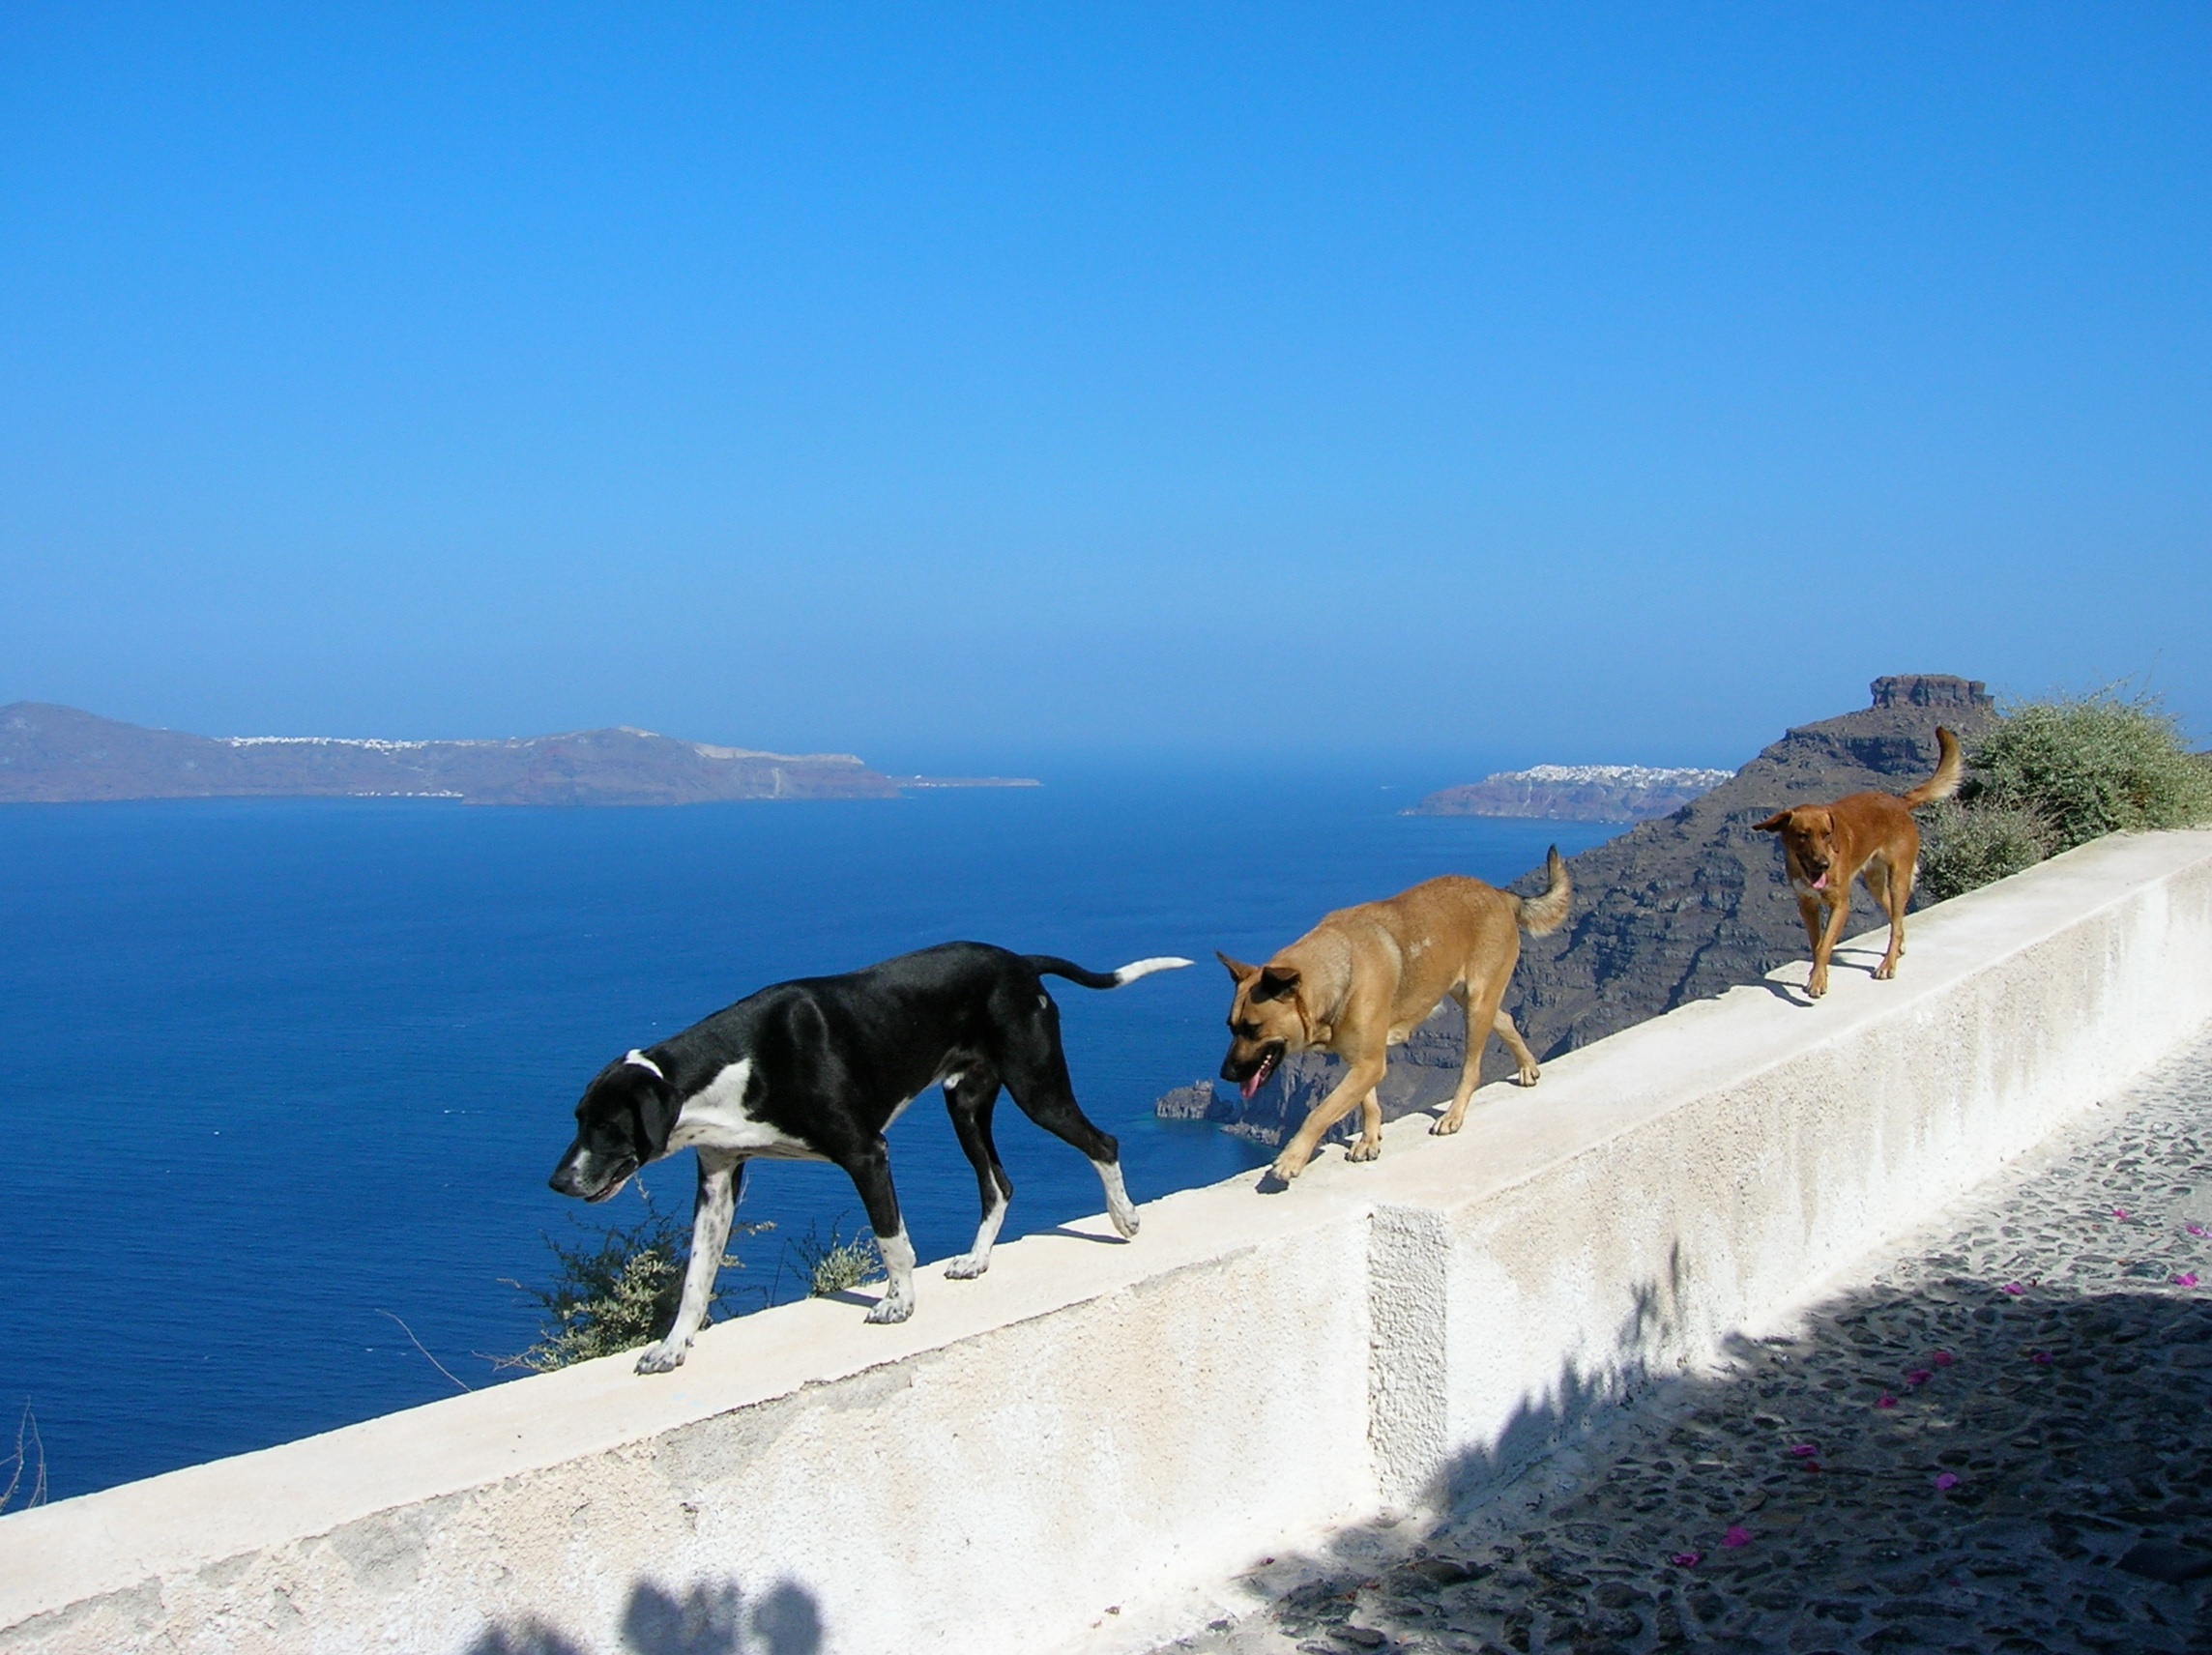
beach, landscape, sea, coast, ocean, mountain, snow, winter, lake, mountain range, vacation, horse, season, mountainous landforms, dog like mammal, horse like mammal